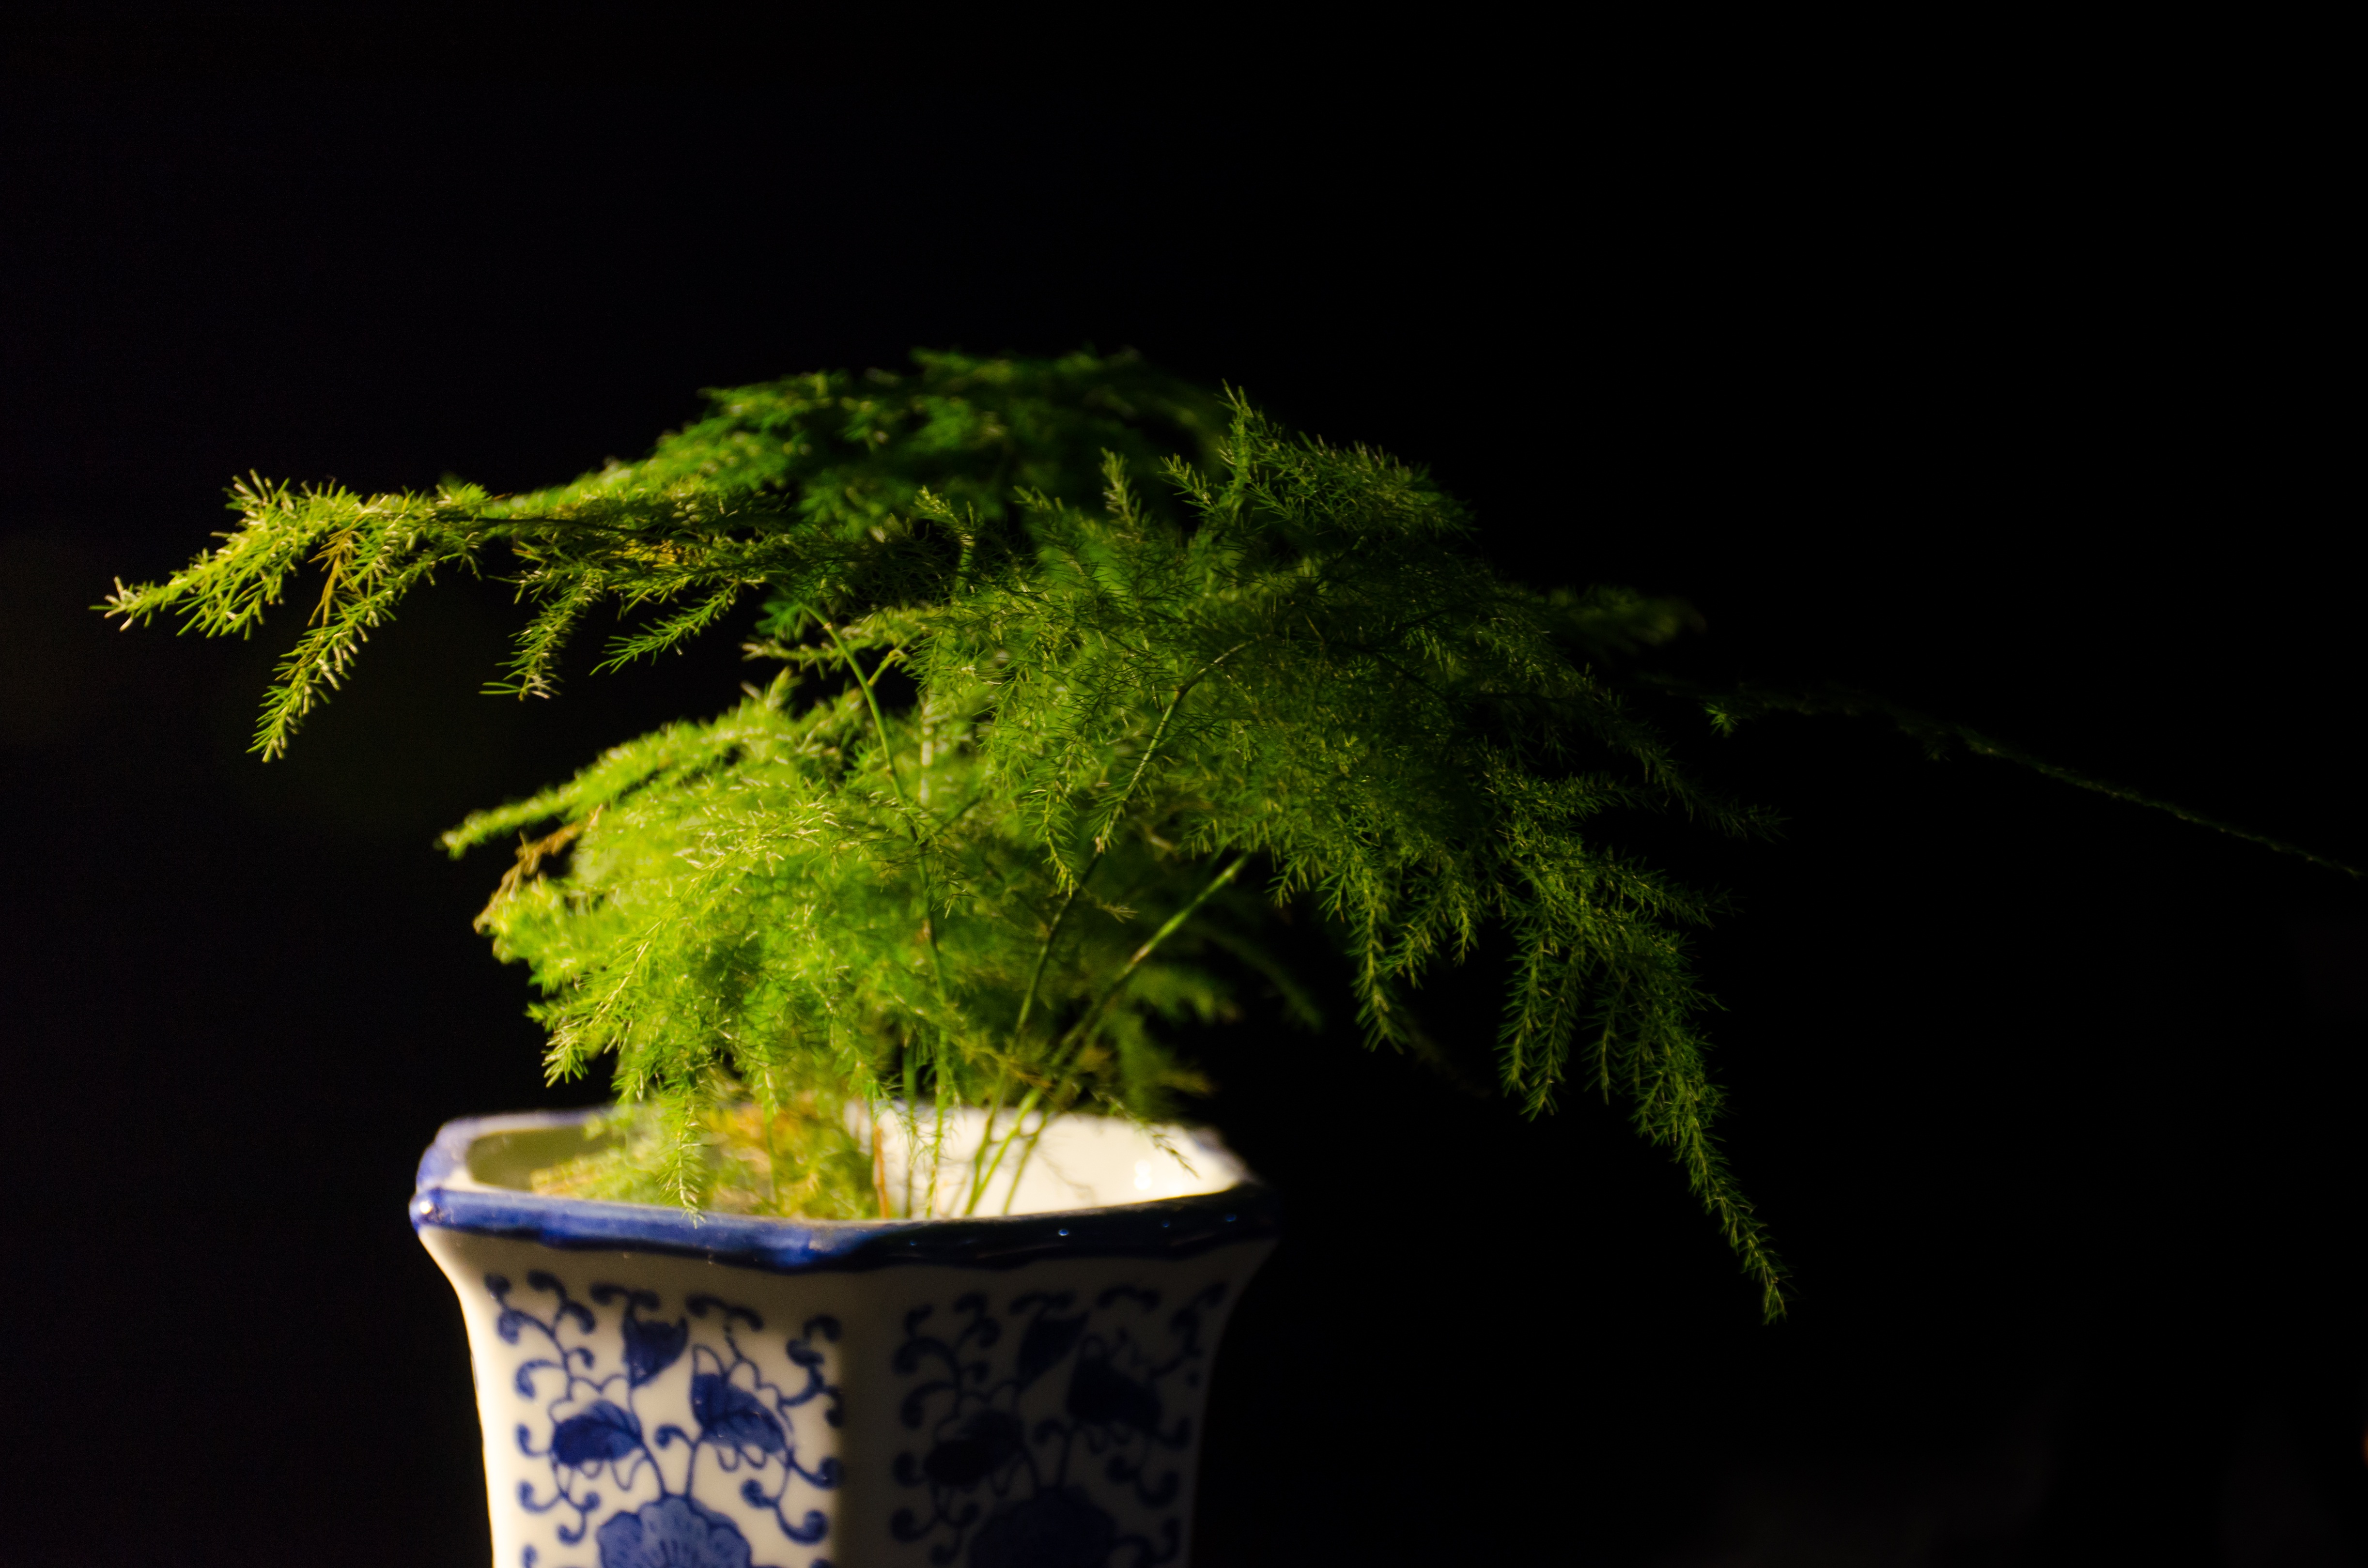
tree, branch, plant, leaf, flower, green, fresh, soil, darkness, botany, flora, material, houseplant, macro photography, green leaf, flowering plant, plant stem, woody plant, land plant